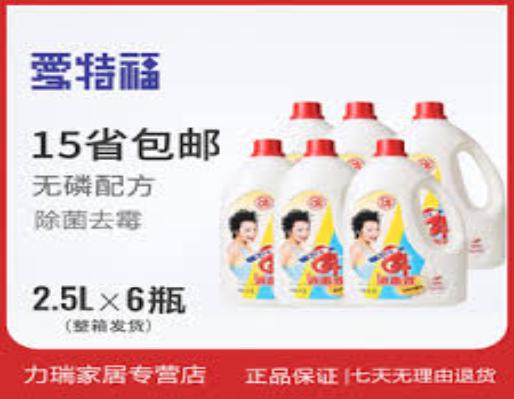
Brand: AiTeFu
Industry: Necessities